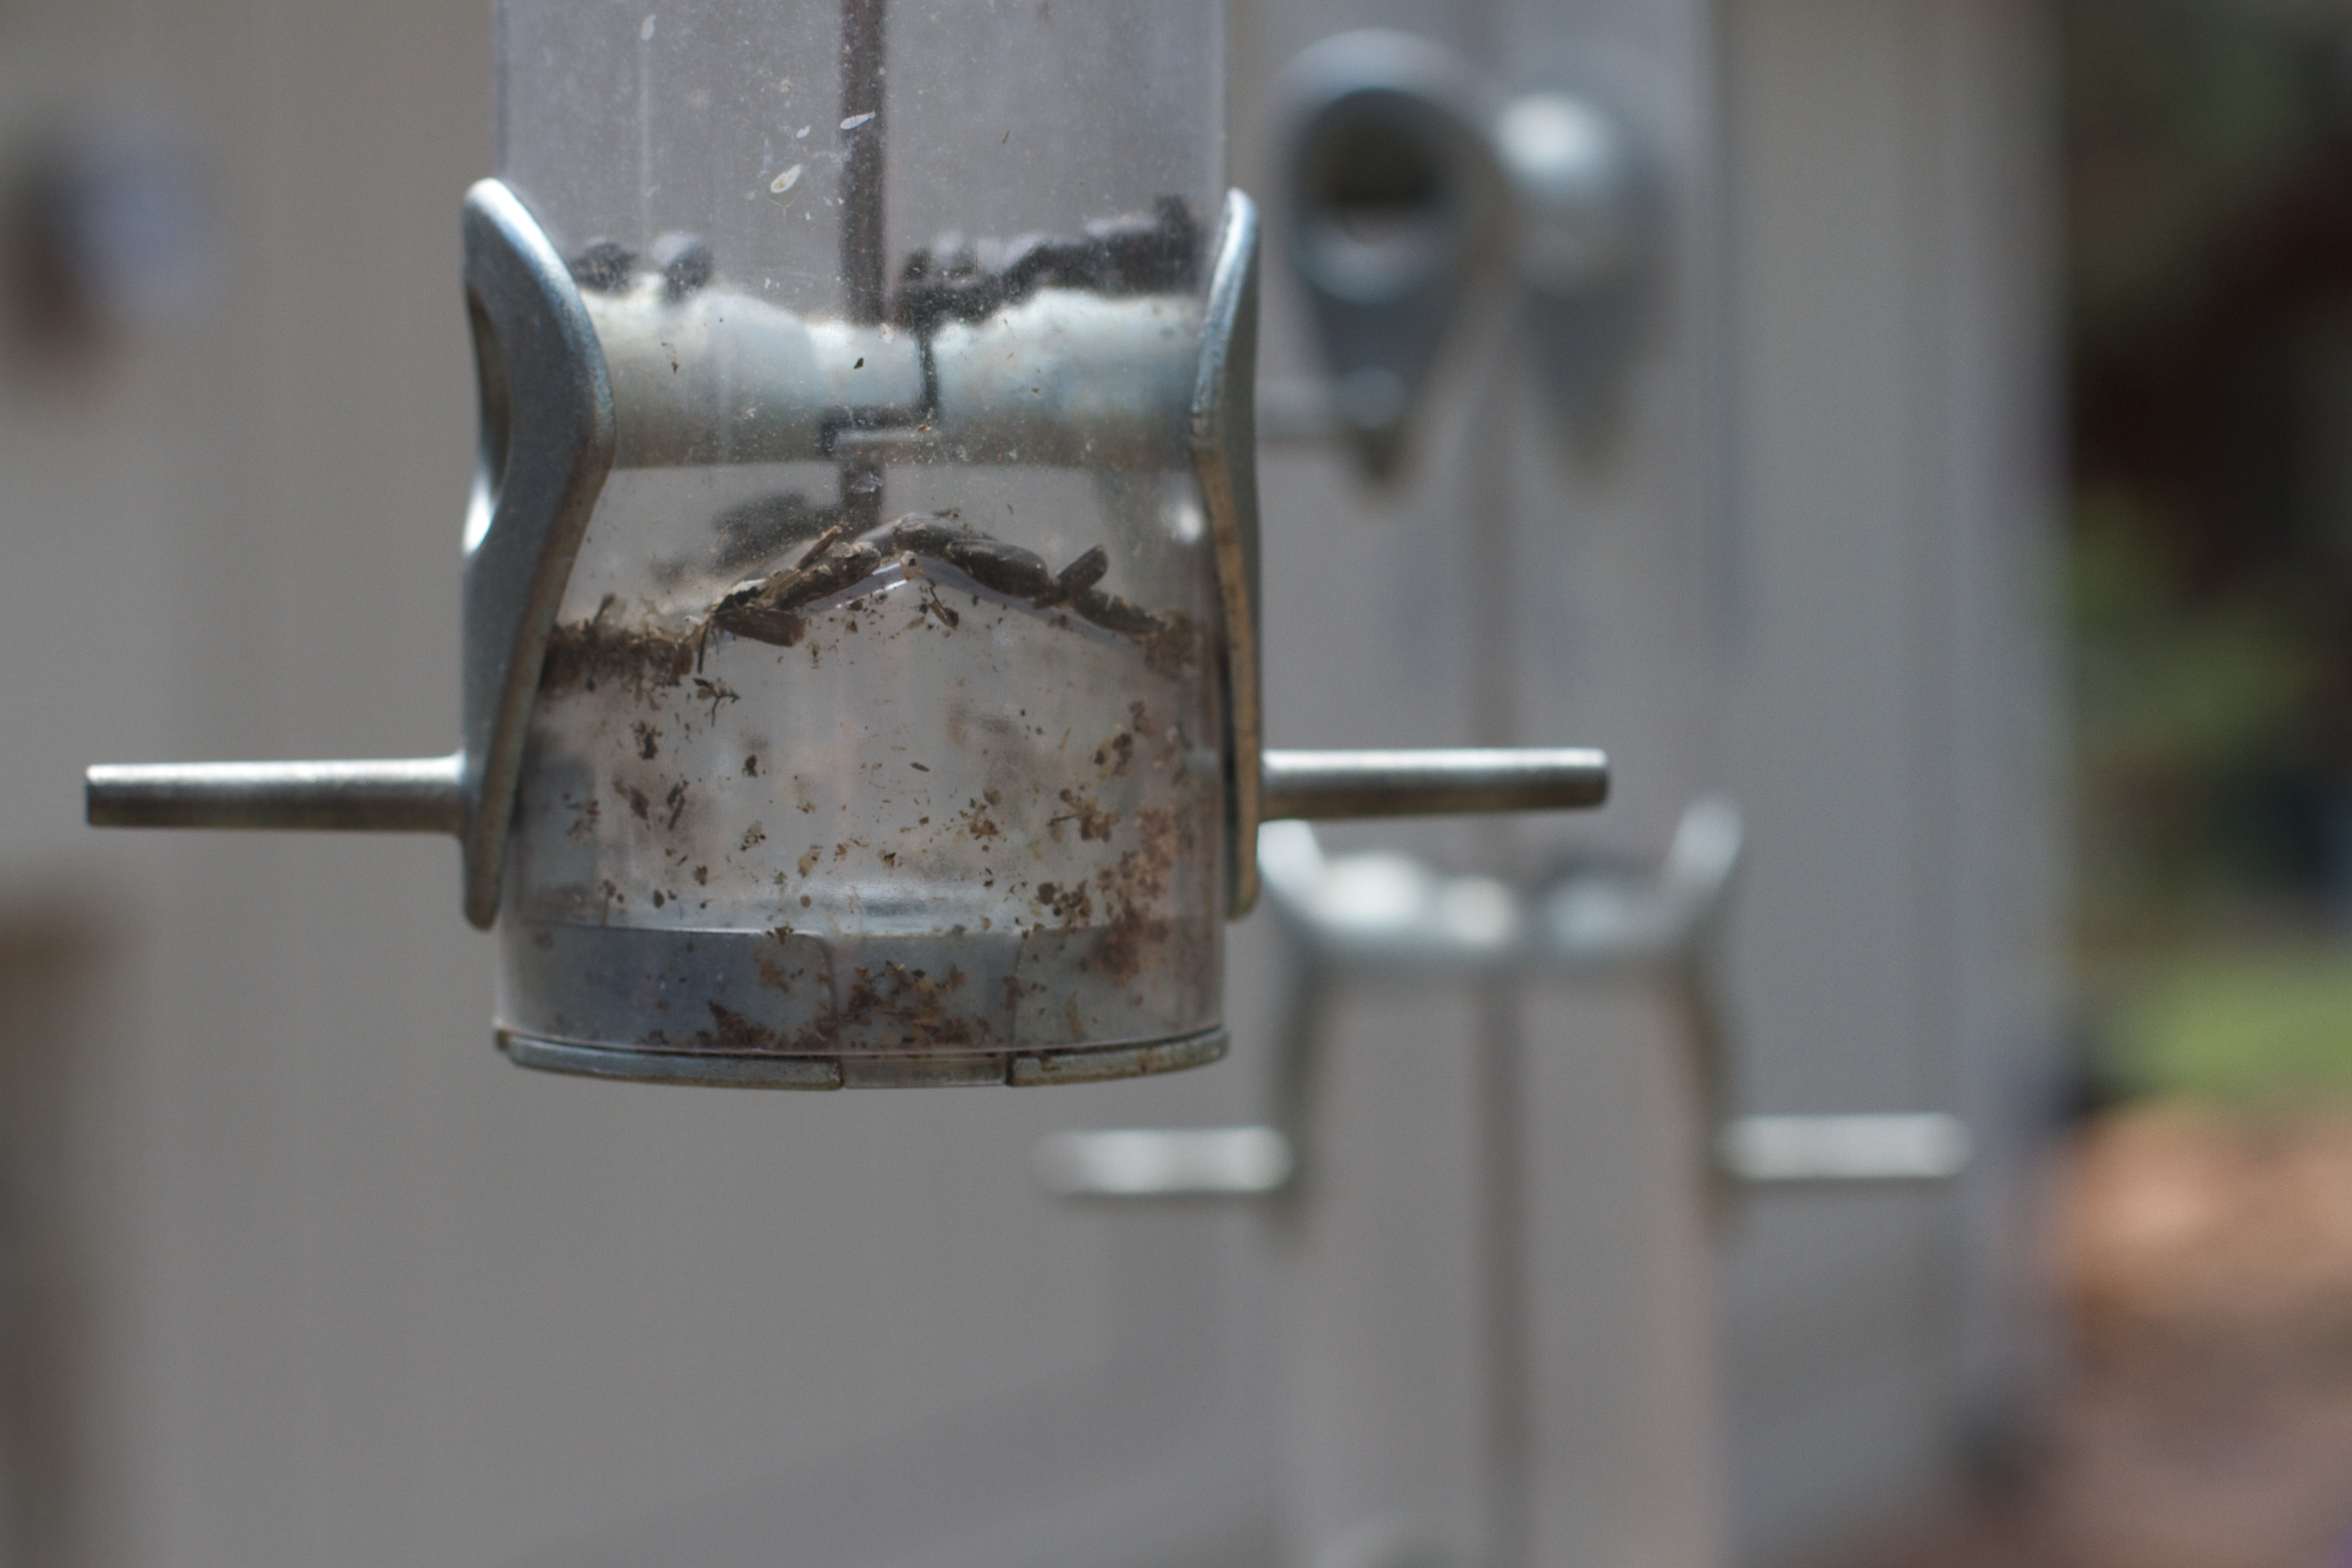
machine, lighting, light fixture